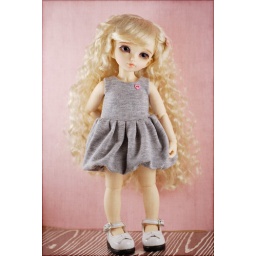
Ellie looking cute in her new dress ^__^